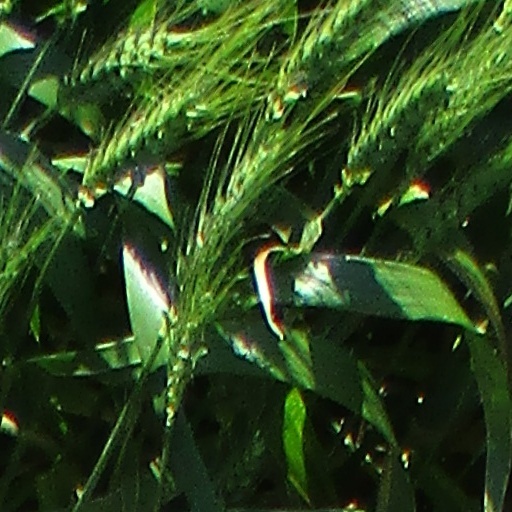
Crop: wheat